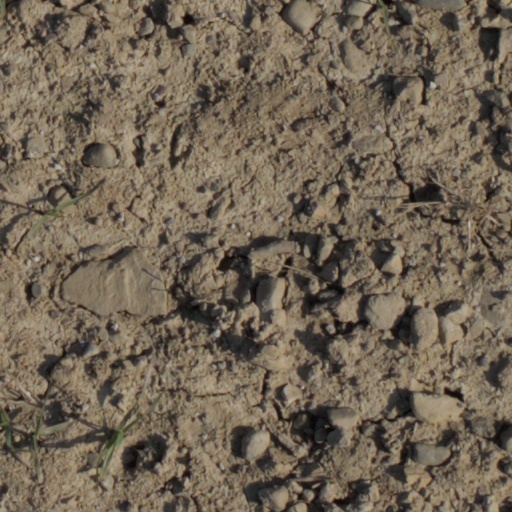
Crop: wheat